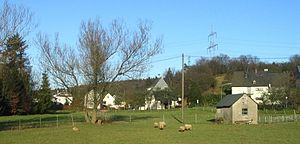
Ellern est une municipalité du Verbandsgemeinde Rheinböllen, dans l'arrondissement de Rhin-Hunsrück, en Rhénanie-Palatinat, dans l'ouest de l'Allemagne.